Martin Günther

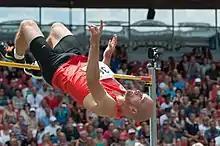
Martin Günther

He won the 2003 World Youth Championships and finished eighth at the 2010 World Indoor Championships.